Johan Fredrik Eckersberg

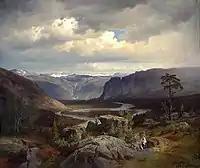
"Fra Valle i Setesdal" (1852)

Johan Fredrik Eckersberg (16 June 1822 – 13 July 1870) was a Norwegian painter most noted for his landscapes. Eckersberg was a prominent figure in the transition from Romanticism to Realism in 19th-century Norwegian art, both as an artistic painter and a teacher at his own art school in Oslo.